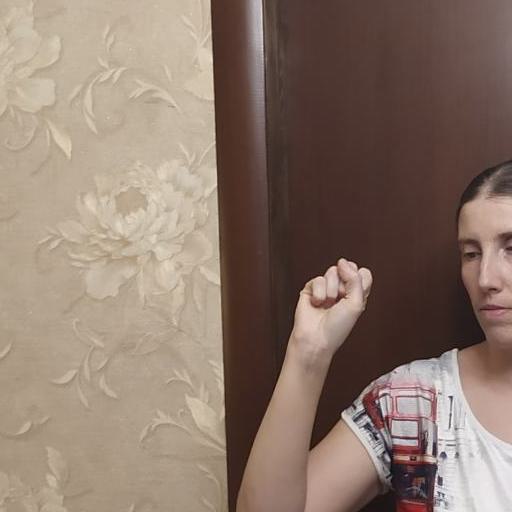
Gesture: fist